United States–Yugoslavia relations

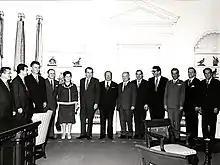
Group photo with Yugoslav delegation.

The 1948 Tito-Stalin split represented the major turning point in the relations of United States and the new socialist republic. Yugoslavia first requested assistance from the United States in summer 1948. The Truman administration decided to provide substantial aid, loans and military assistance to Yugoslavia despite some concerns caused by earlier relations. Omar Bradley was also an outspoken supporter of providing aid and improving relations with Yugoslavia, stating in an address to Congress on 30 November 1950 that "In the first place, if we could even take them out of the hostile camp and make them neutral, that is one step. If you can get them to act as a threat, that's a second step. if you can get them to actively participate on your side, that is an even further step and then, of course, if you had a commitment, where their efforts were integrated with those of ours on the defence, that would still be a further step." This marked the beginning of US military aid to a communist nation in order to counter Soviet ambitions in the region, leading to greater strives in United States–Yugoslavia relations. Tito received US backing in Yugoslavia's successful 1949 bid for a seat on the United Nations Security Council, against Soviet opposition. In 1949, the United States provided loans to Yugoslavia, and in 1950 the loans were increased and followed by large grants and military aid. On 29 November 1950, Yugoslav Republic Day, president Harry S. Truman asked Congress to endorse the Yugoslav Emergency Relief Act. Even though the Yugoslavs initially avoided asking for military aid believing that it would be a pretext for a Soviet invasion, by 1951 Yugoslav authorities became convinced that Soviet attack was inevitable and Yugoslavia was included in the Mutual Defense Assistance program. The United States recognized strategic importance of an independent and successful socialist Yugoslavia as a subversive model for other states which were part of the Eastern Bloc.